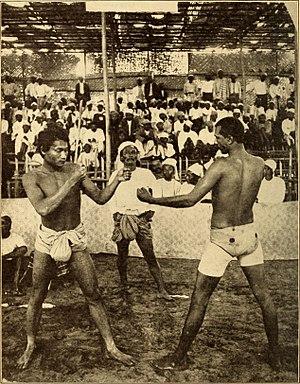
La boxe birmane est un art de combat du Myanmar qui utilise des techniques de combat debout ainsi que plusieurs techniques de clinch debout. L'utilisation des projections au sol, des poings, des coudes, des pieds, des genoux et des coups de tête y sont permis. Le Lethwei est considéré comme l'un des sports les plus brutaux au monde puisque les coup de têtes sont permis et que les combats se déroulent à mains nues.